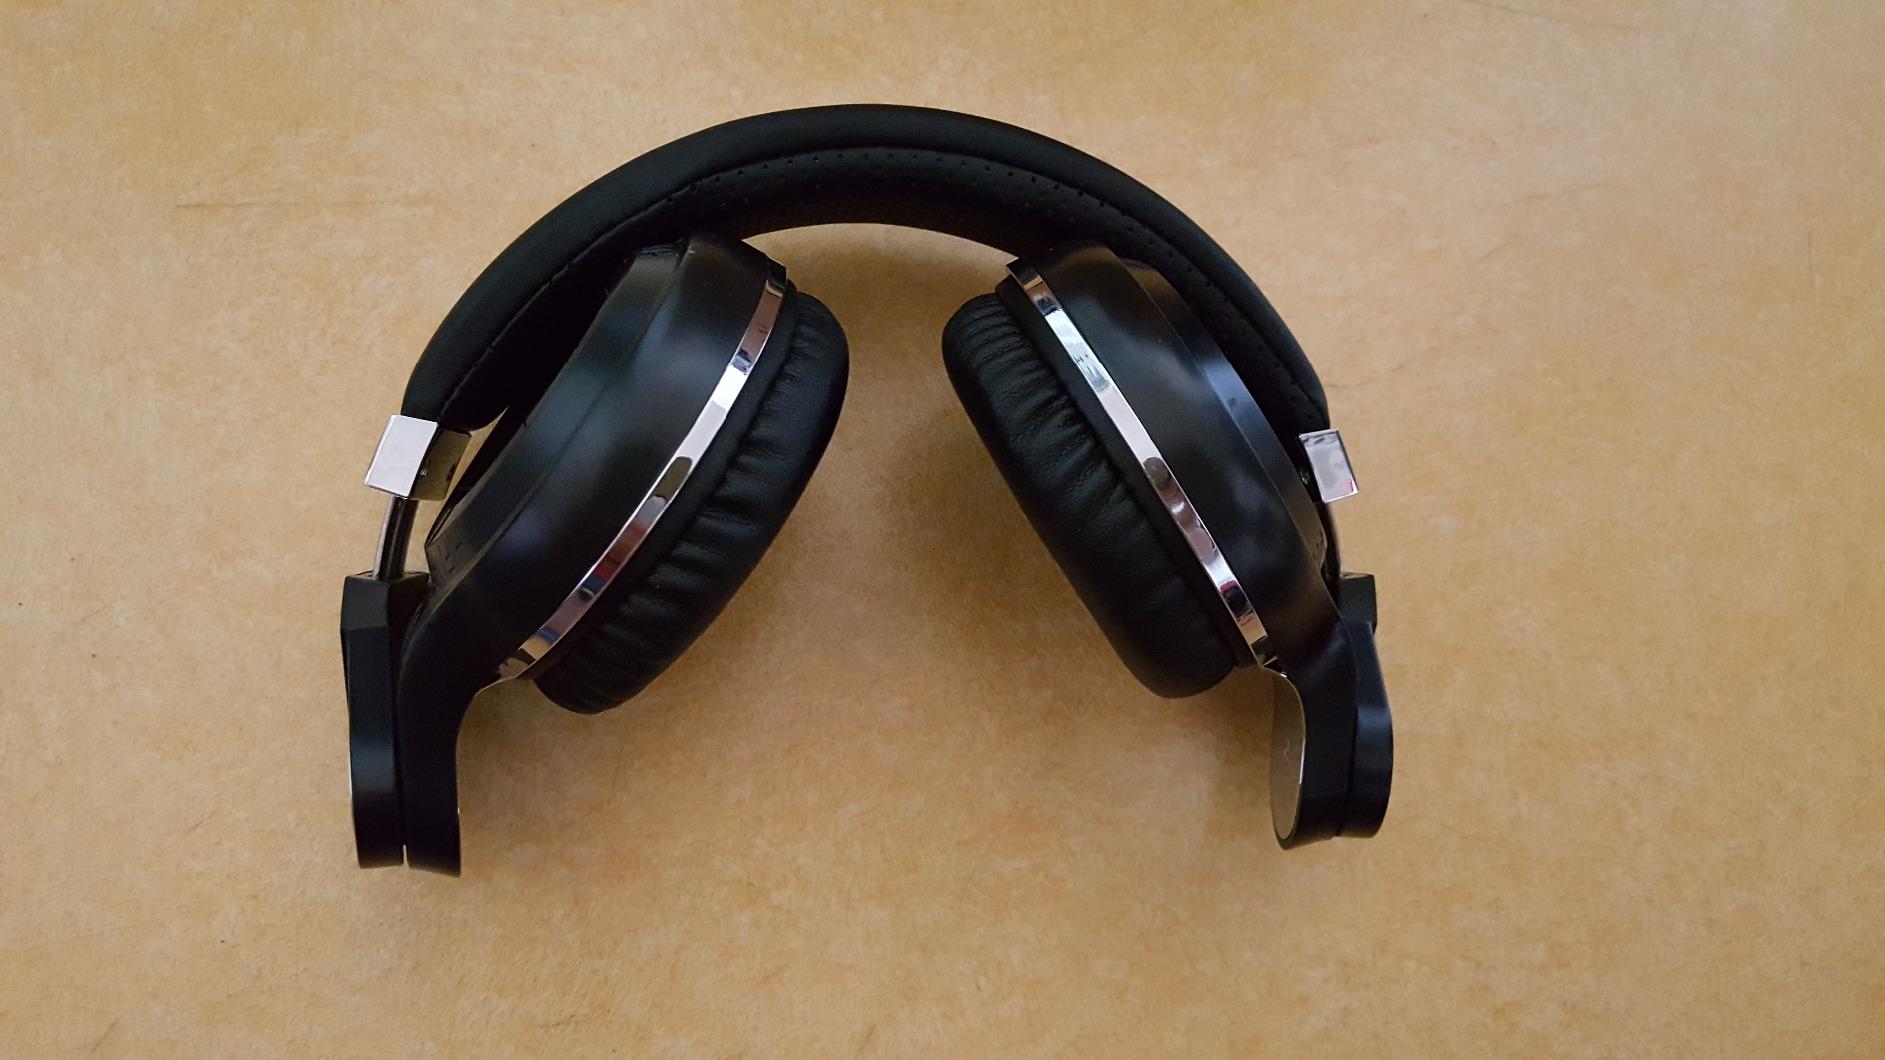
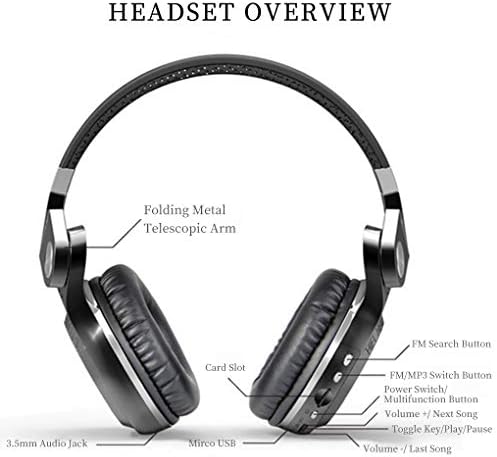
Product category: headphones
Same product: no